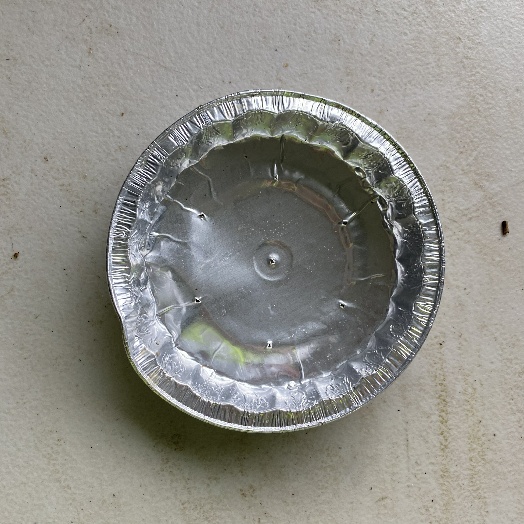
Label: Metal